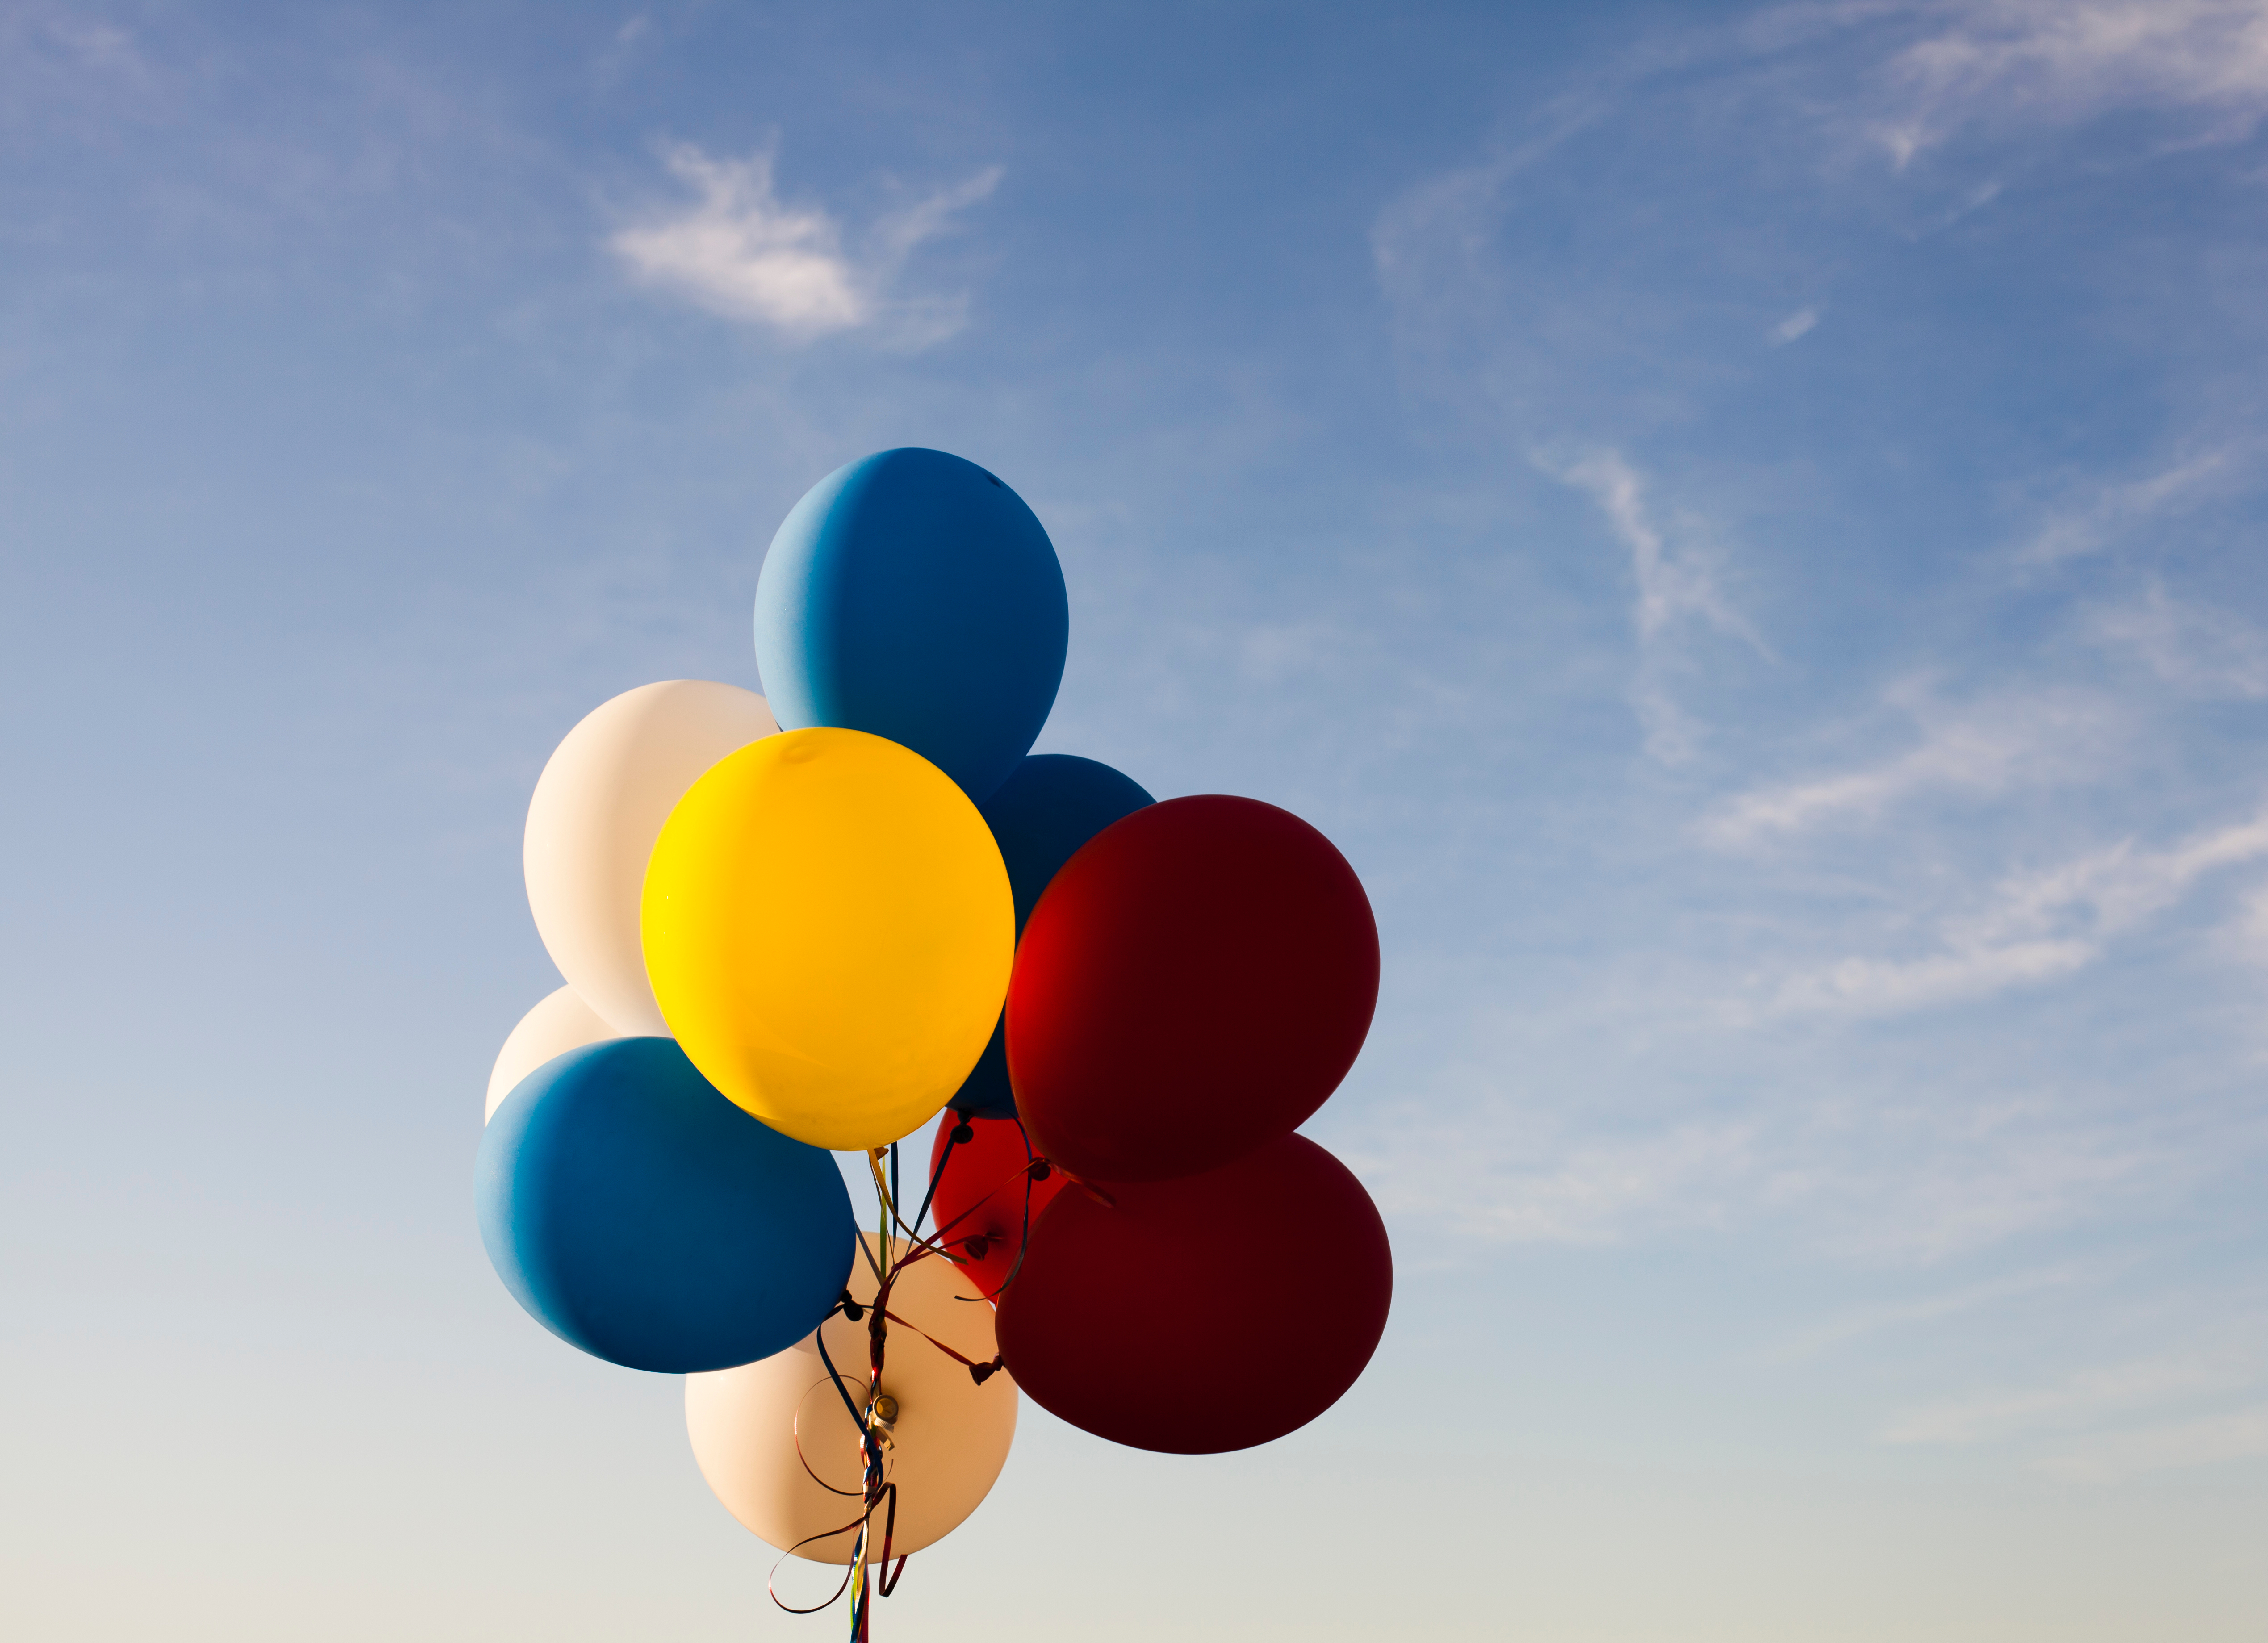
sky, flower, balloon, hot air balloon, aircraft, vehicle, color, blue, toy, circle, hot air ballooning, atmosphere of earth